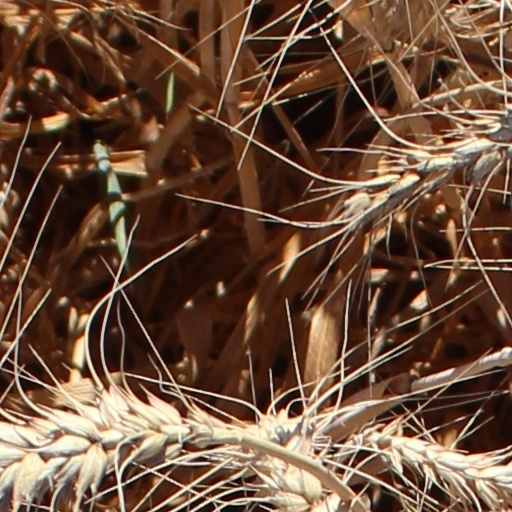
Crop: wheat